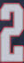
Number: 2